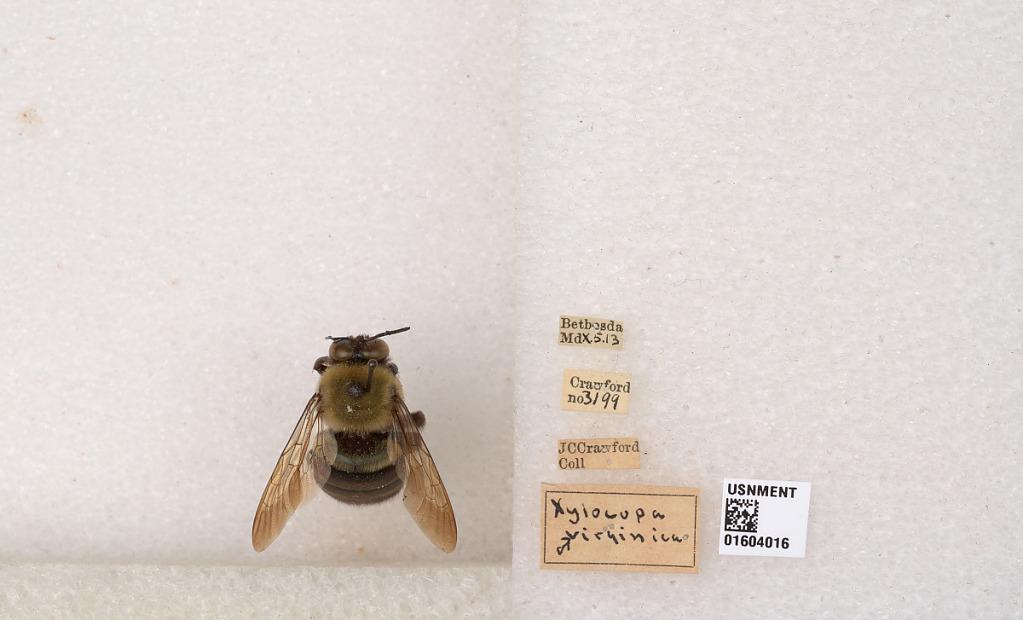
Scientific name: Xylocopa (Xylocopoides) virginica virginica (Linnaeus)
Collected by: J. Crawford
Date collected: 1913-10-5
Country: United States
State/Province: Maryland
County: Montgomery
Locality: Bethesda
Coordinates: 38.9847, -77.1131